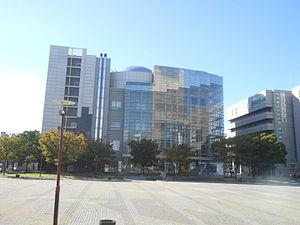
Yokkaichi est une ville située dans la préfecture de Mie, au Japon.